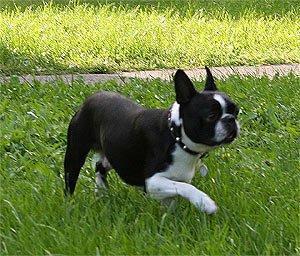
Boston_bull